Apharan (TV series)

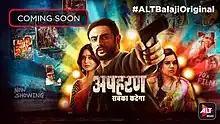

Apharan is a 2018 Indian Hindi-language crime thriller streaming television series directed and co-produced by Sidharth Sengupta for video on demand platform ALTBalaji. Starring Arunoday Singh, the series is set in current times and revolves around kidnapping, suspense, mystery and action.